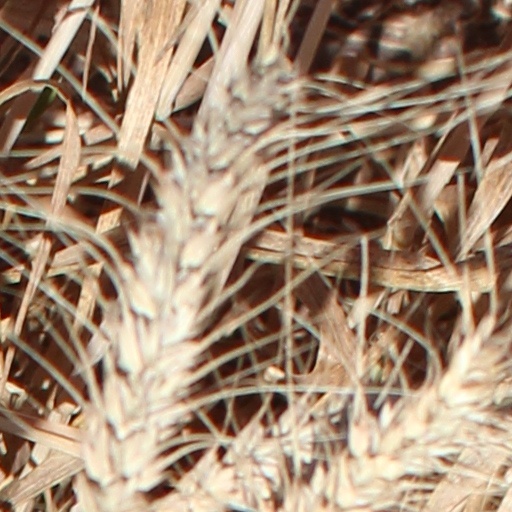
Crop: wheat